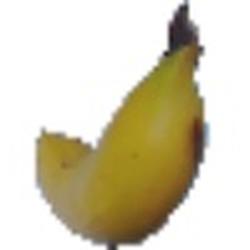
Label: Banana